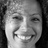
Emotion: happy